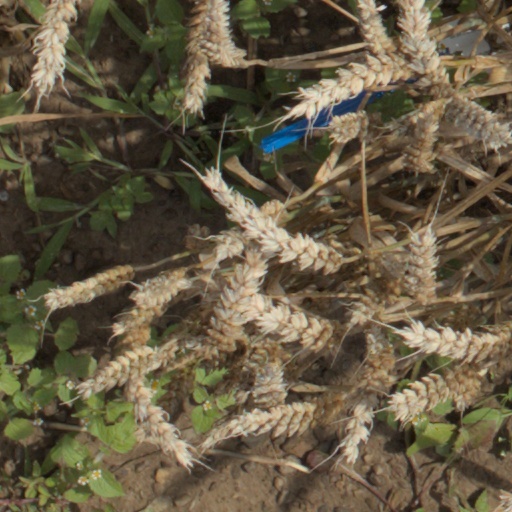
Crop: wheat